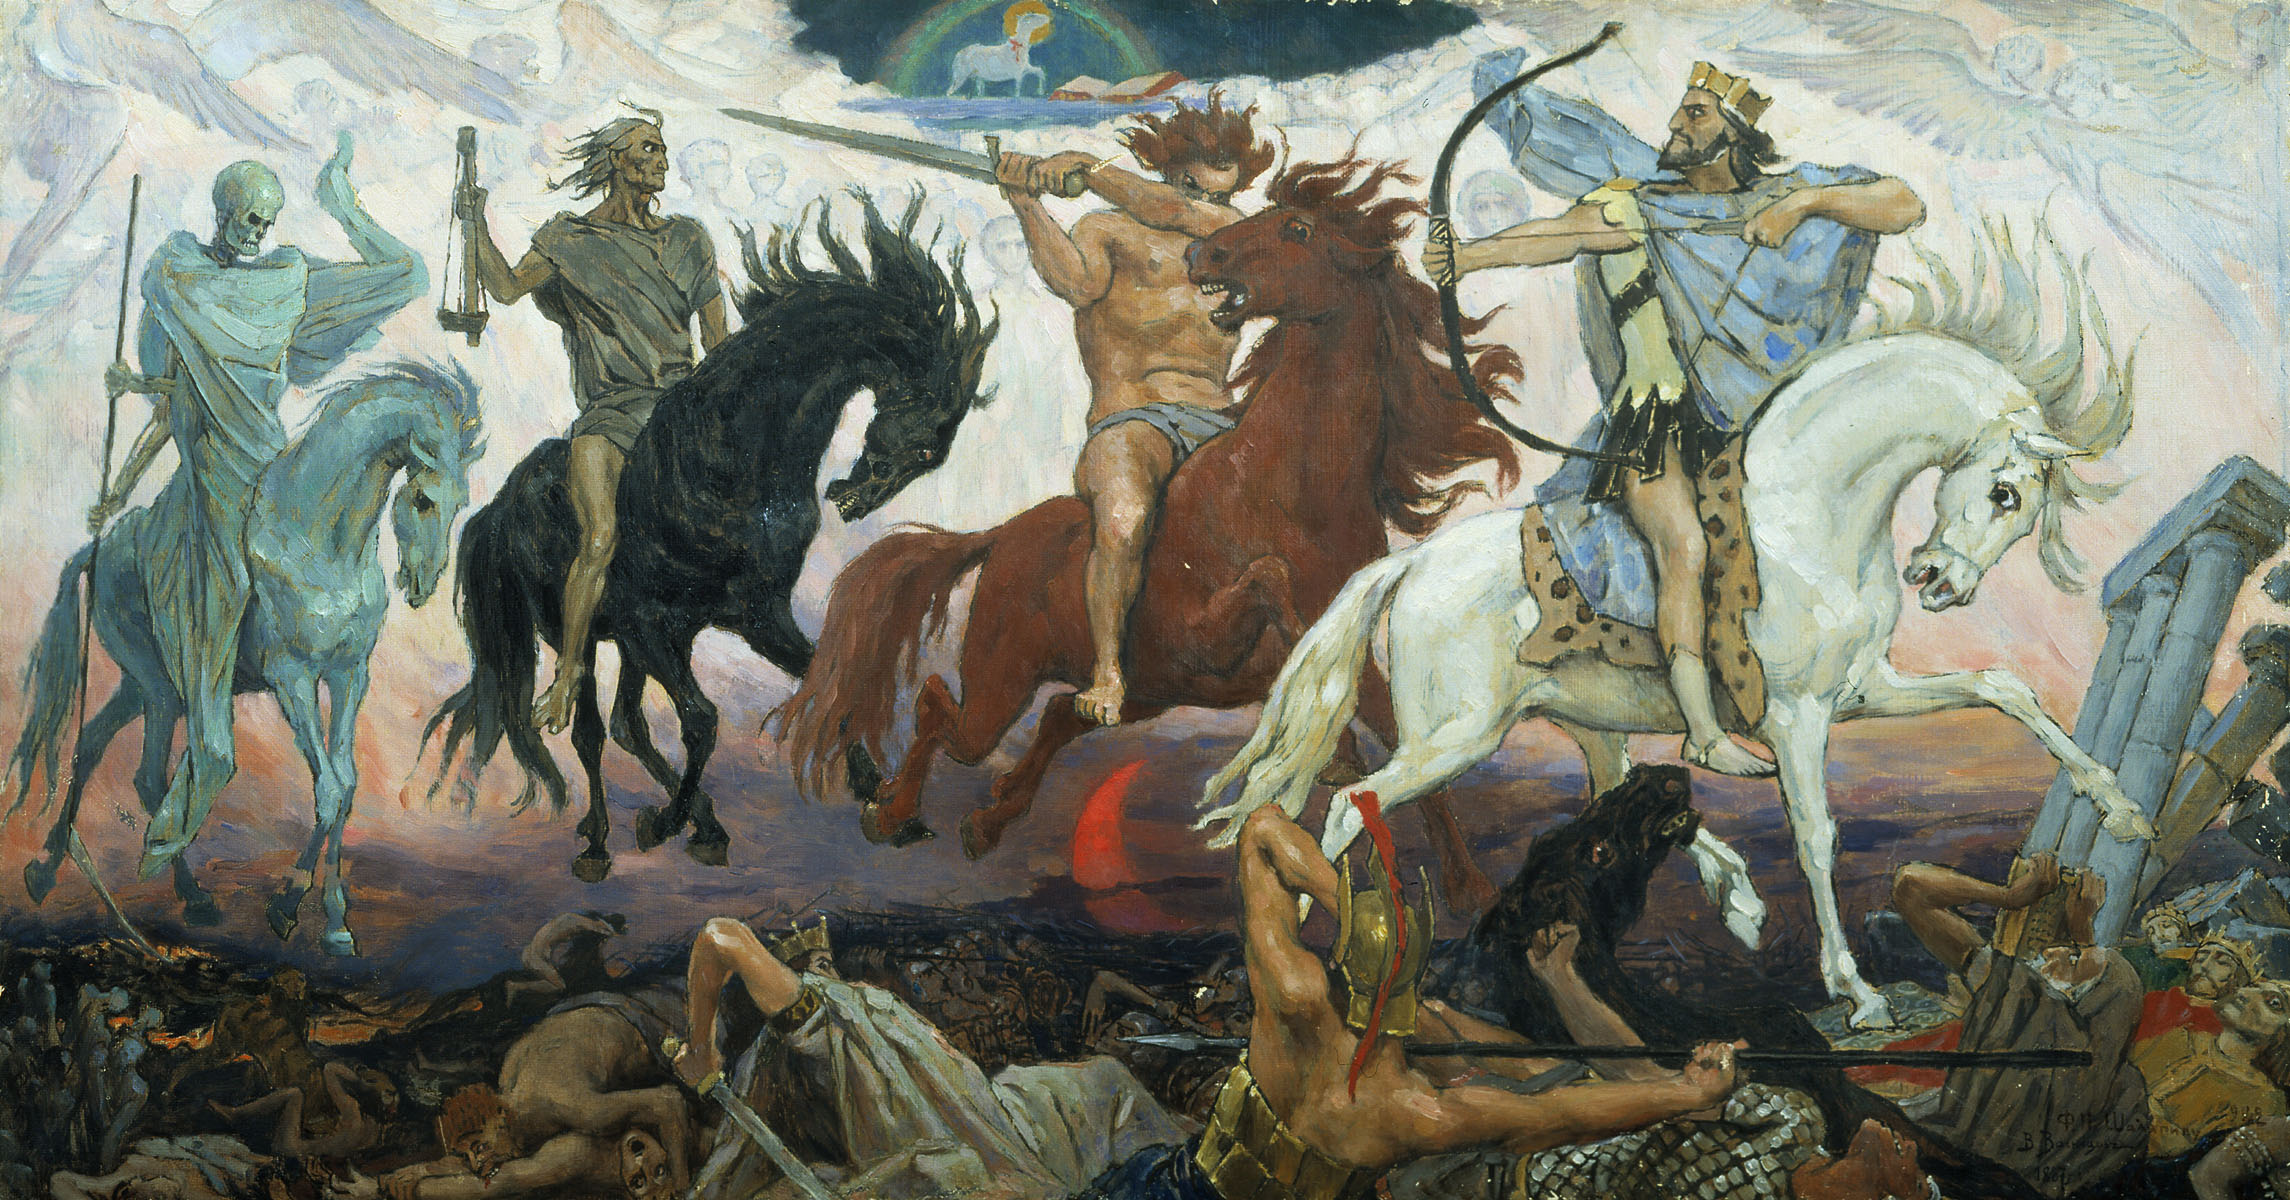
คนขี่ม้าสี่คนแห่งวิวรณ์

ไฟล์:Apocalypse vasnetsov.jpg|300px|thumb|จิตรกรรม "คนขี่ม้าสี่คนแห่งวิวรณ์" (1887) โดยViktor Vasnetsov|วิคตอร์ วาสเน็ตซอฟ
ไฟล์:Loutherbourg-L'Ouverture du deuxième sceau.jpg|300px|thumb|จิตรกรรมแสดงภาพม้าตนที่หนึ่ง (สีขาว) และตนที่สอง (สีแดง)
ในเทววิทยาศาสนาคริสต์ คนขี่ม้าสี่คน วิวรณ์ บทที่ 6 ข้อที่ 1-17 () ถูกกล่าวถึงในหนังสือวิวรณ์ อันเป็นวรรณกรรมวิวรณ์ของยอห์นแห่งปัทมอส และเป็นเล่มสุดท้ายของพันธสัญญาใหม่ ตลอดจนปรากฎในหนังสือเศคาริยาห์และหนังสือเอเสเคียลของพันธสัญญาเดิม คนขี่ม้าสี่คนถูกกล่าวถึงในฐานะผู้ลงทัณฑ์จากพระยาเวห์|พระเจ้า
หนังสือวิวรณ์ 6 ระบุว่าพระหัตถ์ขวาของพระเจ้ามีหนังสือม้วนหนึ่งซึ่งผนึกด้วยดวงตราทั้งเจ็ด วิวรณ์ 5:1 พระคริสตธรรมคัมภีร์ ภาคพันธสัญญาเดิมและใหม่ ฉบับมาตรฐาน 2011 ลูกแกะของพระเจ้า/สิงโตแห่งยูดาห์เป็นผู้แกะดวงตราสี่ดวงแรก เมื่อแกะดวงตราแต่ละดวงก็มีบุรุษบนหลังม้าปรากฎขึ้นเรียงตามลำดับสีคือ สีขาว, สีแดง, สีดำ และสีกะเลียว เศคาริยาห์ (ผู้เผยพระวจนะชาวฮีบรู)|หนังสือเศคาริยาห์ระบุว่าพวกเขาเป็น ""ผู้ที่พระองค์ส่งมาเพื่อตรวจตราแผ่นดินโลก"" หนังสือเอเสเคียลระบุว่าพระเจ้าทรง ""ส่งภัยแห่งการพิพากษาร้ายแรงทั้งสี่ประการของเราคือ ดาบ การกันดารอาหาร สัตว์ร้ายและโรคระบาดมาเหนือเยรูซาเลม เพื่อกำจัดมนุษย์และสัตว์เสียจากนครนั้น"" เอเสเคียล 14:21 พระคริสตธรรมคัมภีร์ ภาคพันธสัญญาเดิมและใหม่ ฉบับมาตรฐาน 2011
==ม้าสีขาว==
หนังสือวิวรณ์ 6 ได้กล่าวถึงม้าสีขาวว่า ""พระเมษโปดกทรงแกะตราดวงหนึ่งในเจ็ดดวงนั้น...ม้าสีขาวตัวหนึ่งออกมา ผู้ที่ขี่ม้าตัวนั้นถือธนู และได้รับมอบมงกุฎ แล้วท่านก็ออกไปอย่างมีชัย และเพื่อจะได้ชัยชนะ"" วิวรณ์ 6 พระคริสตธรรมคัมภีร์ ภาคพันธสัญญาเดิมและใหม่ ฉบับมาตรฐาน 2011 นักเทววิทยามักตีความว่าหมายถึงวิบัติจากโรคระบาด แต่บางส่วนก็ตีความว่าหมายถึงผู้เป็นปฏิปักษ์ต่อพระคริสต์ (Antichrist)
==ม้าสีแดง==
หนังสือวิวรณ์ 6 ได้กล่าวถึงม้าสีแดงว่า ""เมื่อพระองค์ทรงแกะตราดวงที่สอง ข้าพเจ้าก็ได้ยินสิ่งมีชีวิตที่สองร้องว่า “มาเถอะ” และม้าอีกตัวหนึ่งเข้ามา เป็นม้าสีแดงสด ผู้ที่ขี่ม้าตัวนี้ได้รับมอบหมายให้เอาสันติภาพไปจากแผ่นดินโลก เพื่อให้คนรบราฆ่าฟันกัน และท่านผู้นี้ได้รับมอบดาบใหญ่เล่มหนึ่ง"" นักเทววิทยามักตีความว่าหมายถึงวิบัติจากภัยสงคราม
==ม้าสีดำ==
หนังสือวิวรณ์ 6 ได้กล่าวถึงม้าสีดำว่า ""เมื่อพระองค์ทรงแกะตราดวงที่สาม ข้าพเจ้าก็ได้ยินสิ่งมีชีวิตที่สามร้องว่า “มาเถอะ” แล้วข้าพเจ้าเห็น และนี่แน่ะ ม้าสีดำตัวหนึ่งเข้ามา และผู้ที่ขี่ม้าตัวนี้ถือตราชู"" นักเทววิทยามักตีความว่าหมายถึงวิบัติจากภัยอดอยากอาหาร
==ม้าสีกะเลียว==
หนังสือวิวรณ์ 6 ได้กล่าวถึงม้าสีกะเลียวว่า ""เมื่อพระองค์ทรงแกะตราดวงที่สี่ ข้าพเจ้าก็ได้ยินเสียงสิ่งมีชีวิตที่สี่ร้องว่า “มาเถอะ” แล้วข้าพเจ้าเห็น และนี่แน่ะ ม้าสีกะเลียวตัวหนึ่ง ผู้ที่ขี่ม้าตัวนี้มีชื่อว่ามัจจุราช และแดนคนตายก็ติดตามมาด้วย"" นักเทววิทยามักตีความถึงวิบัติจากความตาย
==อ้างอิง==
หมวดหมู่:คำศัพท์ศาสนาคริสต์
หมวดหมู่:อวสานวิทยาศาสนาคริสต์
หมวดหมู่:ผู้เผยพระวจนะในศาสนาคริสต์